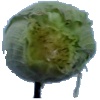
Label: Corn Husk 1